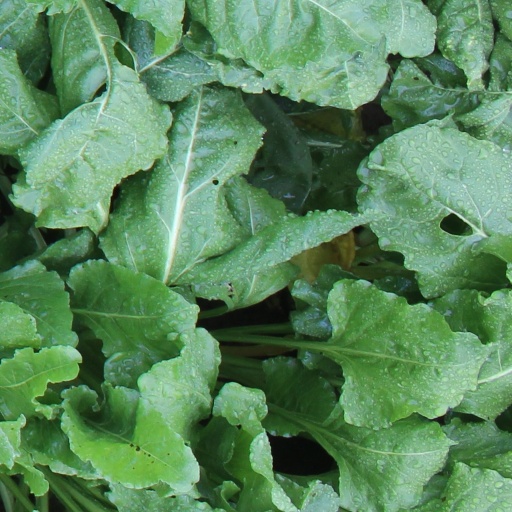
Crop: sugar beet